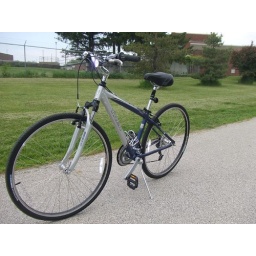
I also picked out a pink water bottle, but it isn't in the picture.